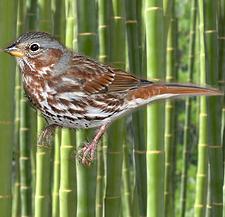
Bird species: Fox_Sparrow
Bird type: landbird
Background: land